Julie Cliff

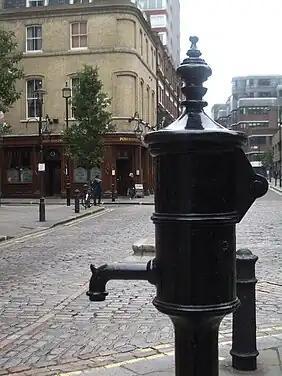
John Snow pub and pump as it was at the time of Cliff's lecture

In 1974 Cliff was appointed honorary medical specialist at Muhimbili Hospital and lecturer in medicine at the University of Dar es Salaam in Tanzania; spending two years in that country. From 1976 to 1979 she was medical specialist and director of the Infectious Diseases Unit at Maputo Central Hospital in Mozambique, joining there shortly after the country gained independence. She was part of a group of experts employed to rebuild a health service in Mozambique, a detailed account of which is given in her chapter "An orphan disease in Mozambique" in Julie Pearlman's "The Practice of International Health" (2009). In 1976 she was also appointed professor auxiliar Faculdade de Medicina at Maputo's Eduardo Mondlane University and remained so until 1998. Her work there developed a close co-ordination with the University of Melbourne.